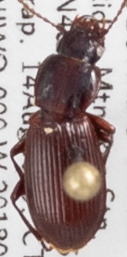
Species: Pterostichus restrictus
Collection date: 2018-08-14
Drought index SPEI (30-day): -0.8
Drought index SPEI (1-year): -1.034
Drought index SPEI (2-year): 0.24